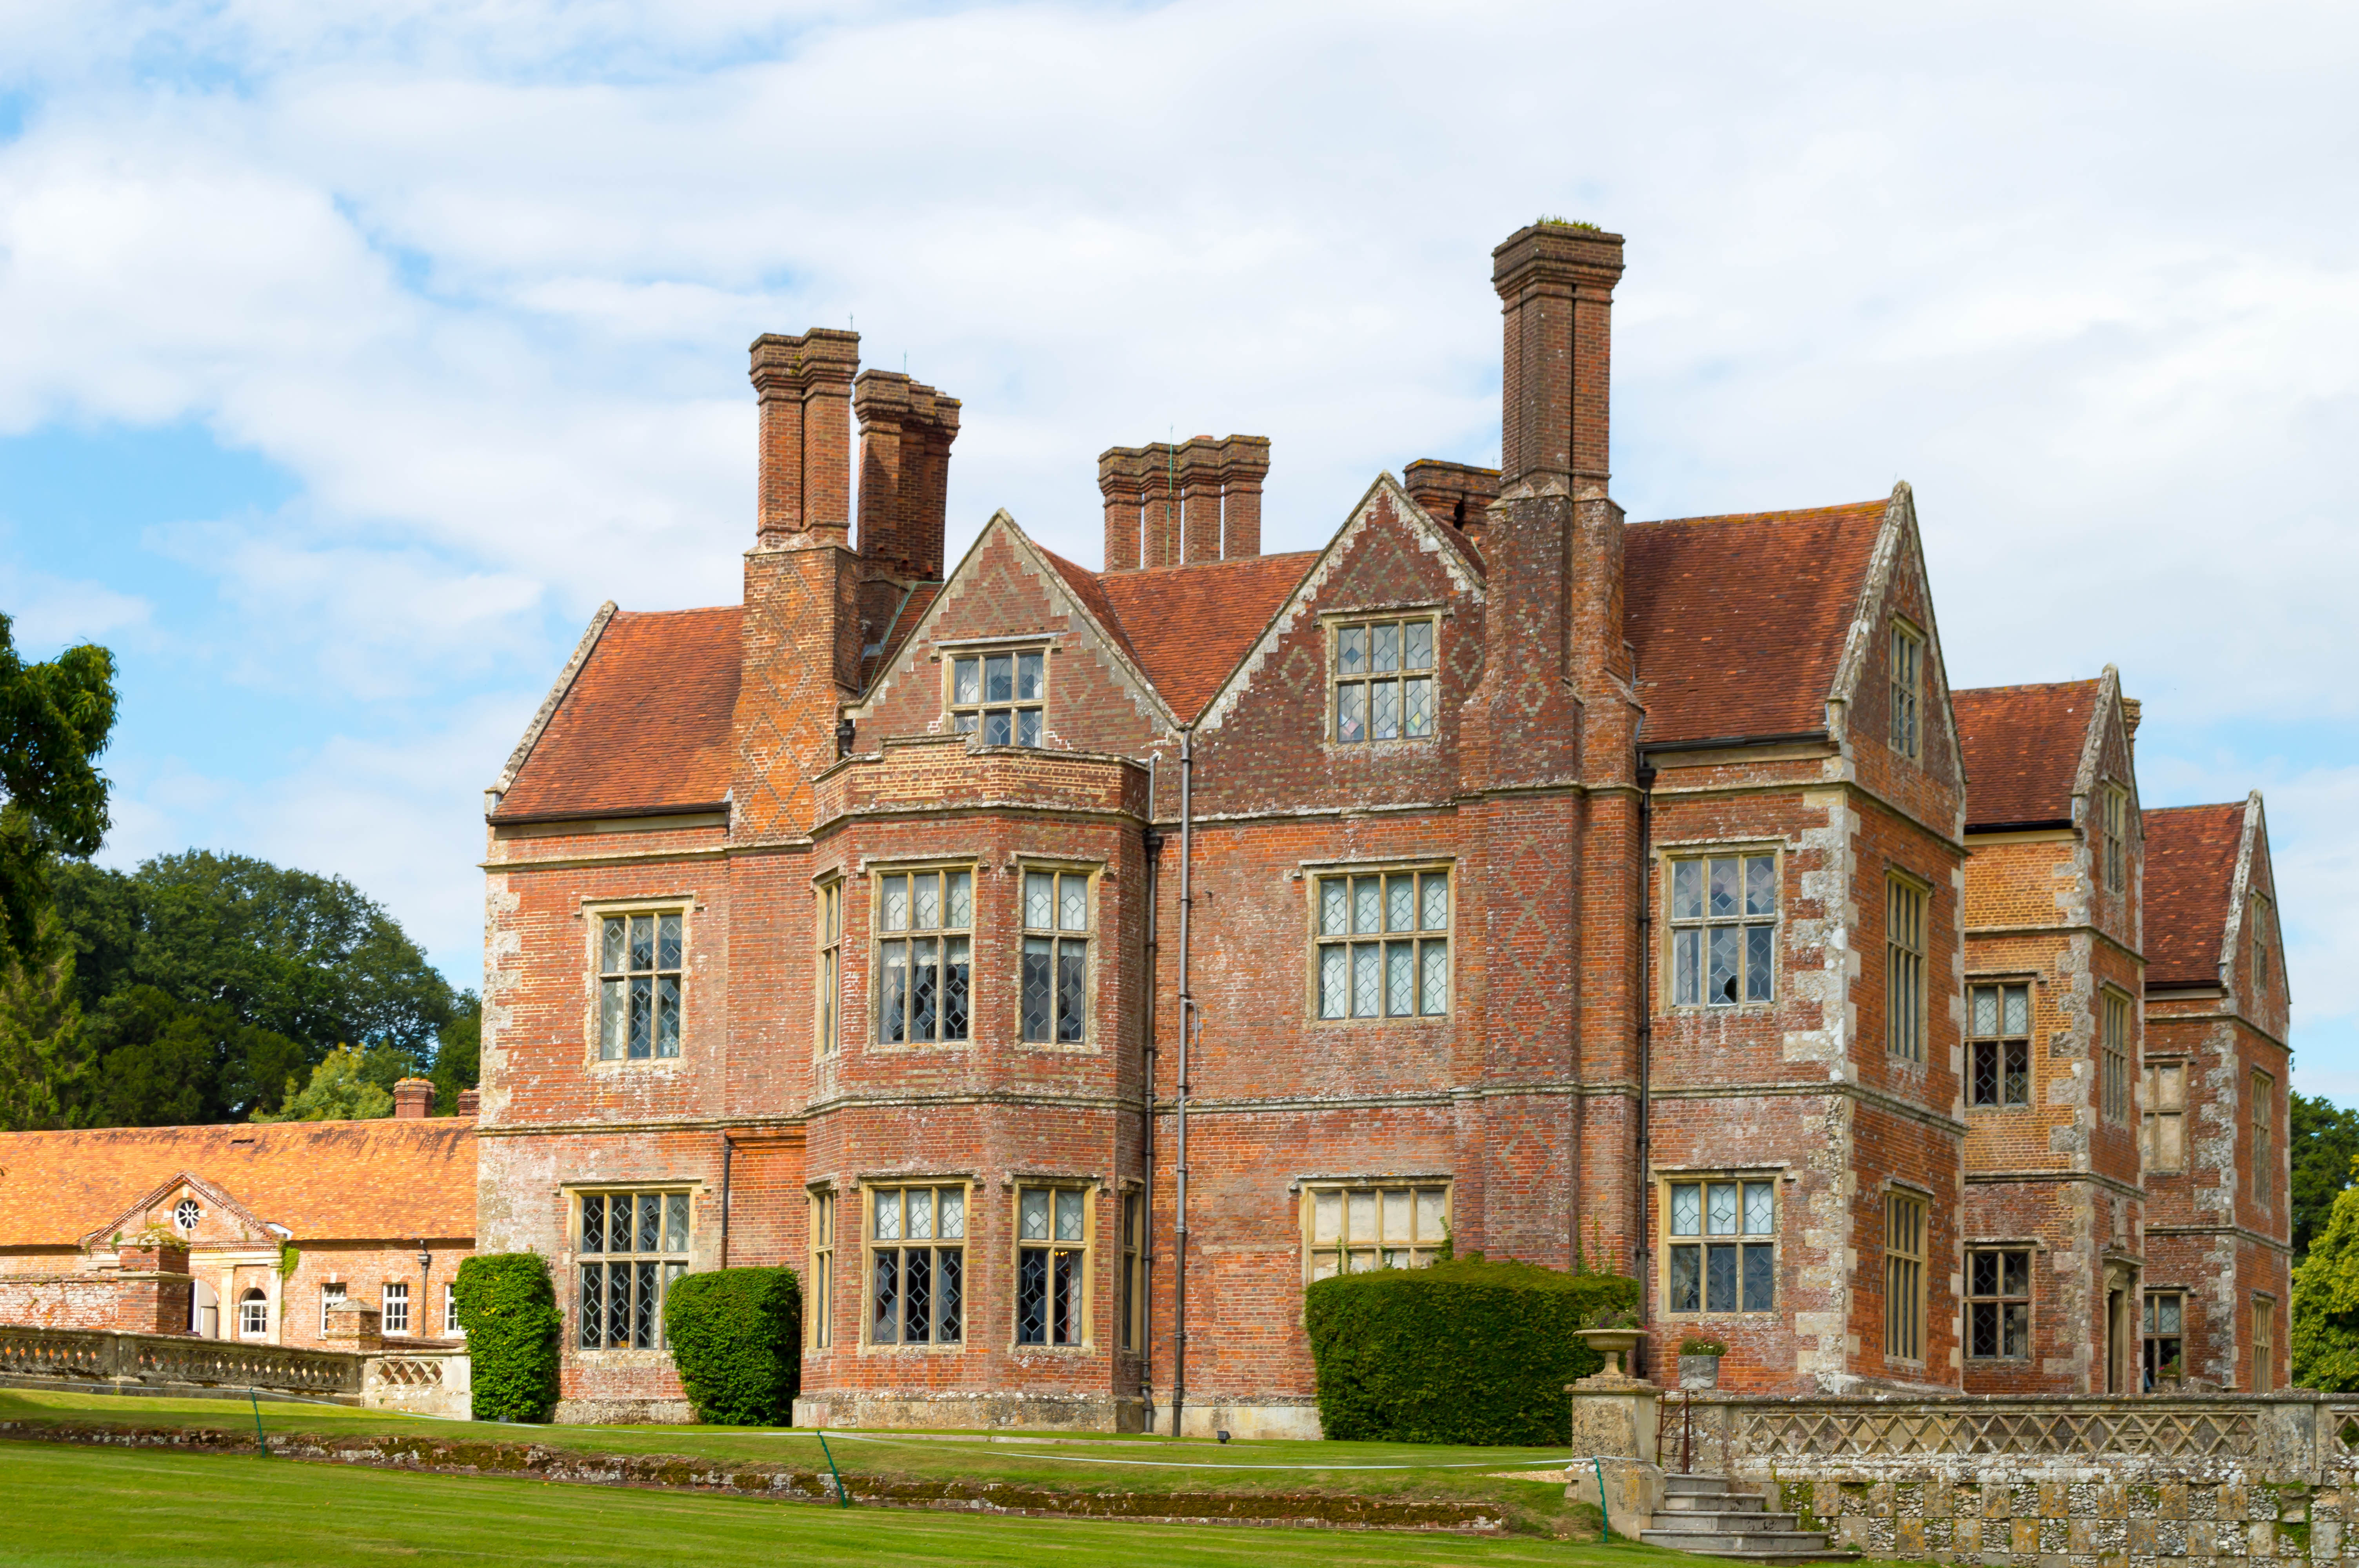
architecture, manor, mansion, house, building, chateau, home, cottage, facade, property, waterway, gothic, 2014, farmhouse, magnificent, estate, tudor, august, hampshire, parkland, salisbury, elizabethan, ringwood, breamore, manor house, real estate, stately home, residential area